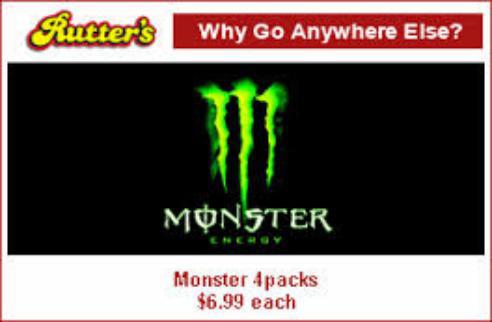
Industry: Food